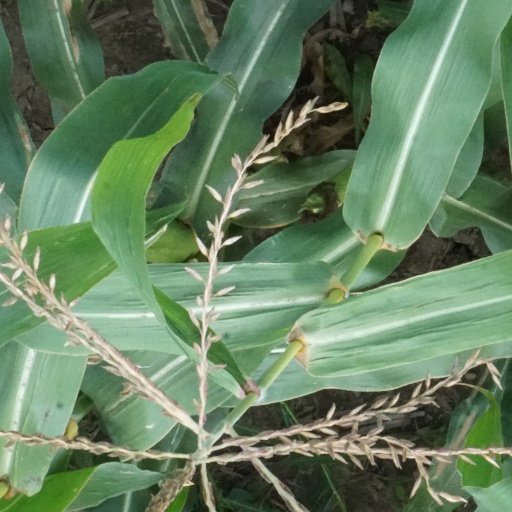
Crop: maize; corn